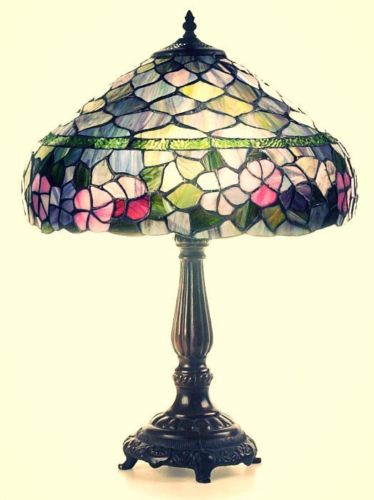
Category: lamp